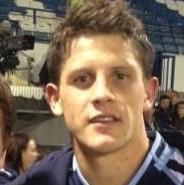
Age: 23